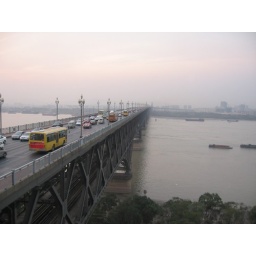
Bridge across yangtze river in Nanjing - First steel bridge built by the Chinese without foreigner's help in the 50s